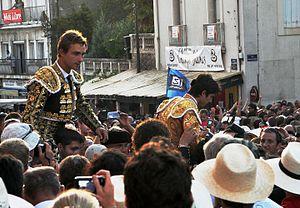
L'arlésien Juan Bautista et le bitterois Sébastien Castella portés en triomphe après la corrida du 14 août 2009
Jean-Baptiste Jalabert dit « Juan Bautista » est un matador français, né à Arles le 12 juillet 1981.
Sébastien Castella, né le 31 janvier 1983 à Béziers, est un matador français.
La feria de Béziers, qui se tient à la mi-août, est l'un des plus grands évènements de l'été en Occitanie. Près d'un million de personnes s'y donnent rendez-vous chaque année. Fondée en 1968, elle est l'héritière des premières novilladas et corridas qui se sont déroulées dans les arènes de Béziers depuis 1897. Actuellement l'interdiction des corridas en Catalogne, et en particulier à Barcelone, attire de plus en plus à cette feria estivale les aficionados catalans.